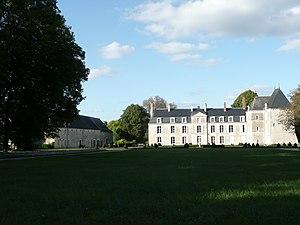
Lasse - Château du Bouchet This building is en partie classé, en partie inscrit au titre des Monuments Historiques. It is indexed in the Base Mérimée, a database of architectural heritage maintained by the French Ministry of Culture,
Le château du Bouchet est un château situé à Lasse, en France.
Lasse est une ancienne commune française située dans le département de Maine-et-Loire, en région Pays de la Loire. Le 15 décembre 2016, la commune devient une commune déléguée au sein de la commune nouvelle de Noyant-Villages.